Women in music

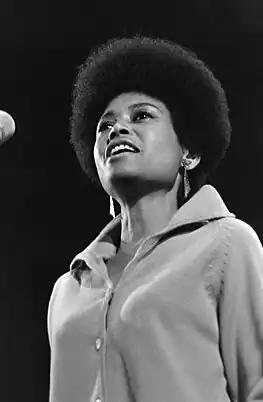
Abbey Lincoln (1930–2010), was an American jazz vocalist, songwriter, and actress, who wrote and performed her own compositions. She was a civil rights advocate during the 1960s.

Black women have made historical contributions to American music. Examples include jazz artist Billie Holiday; soul artists Aretha Franklin and Diana Ross; disco artists Donna Summer and Chaka Khan; and later singing artists such as Missy Elliott, Mariah Carey, Beyoncé, and Rihanna (although she is from Barbados). However, of the over 380 members of the Songwriters Hall of Fame, only Sylvia Moy and Valerie Simpson are black women, as reported in 2009.